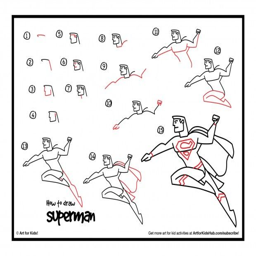
my boys and i love this site .